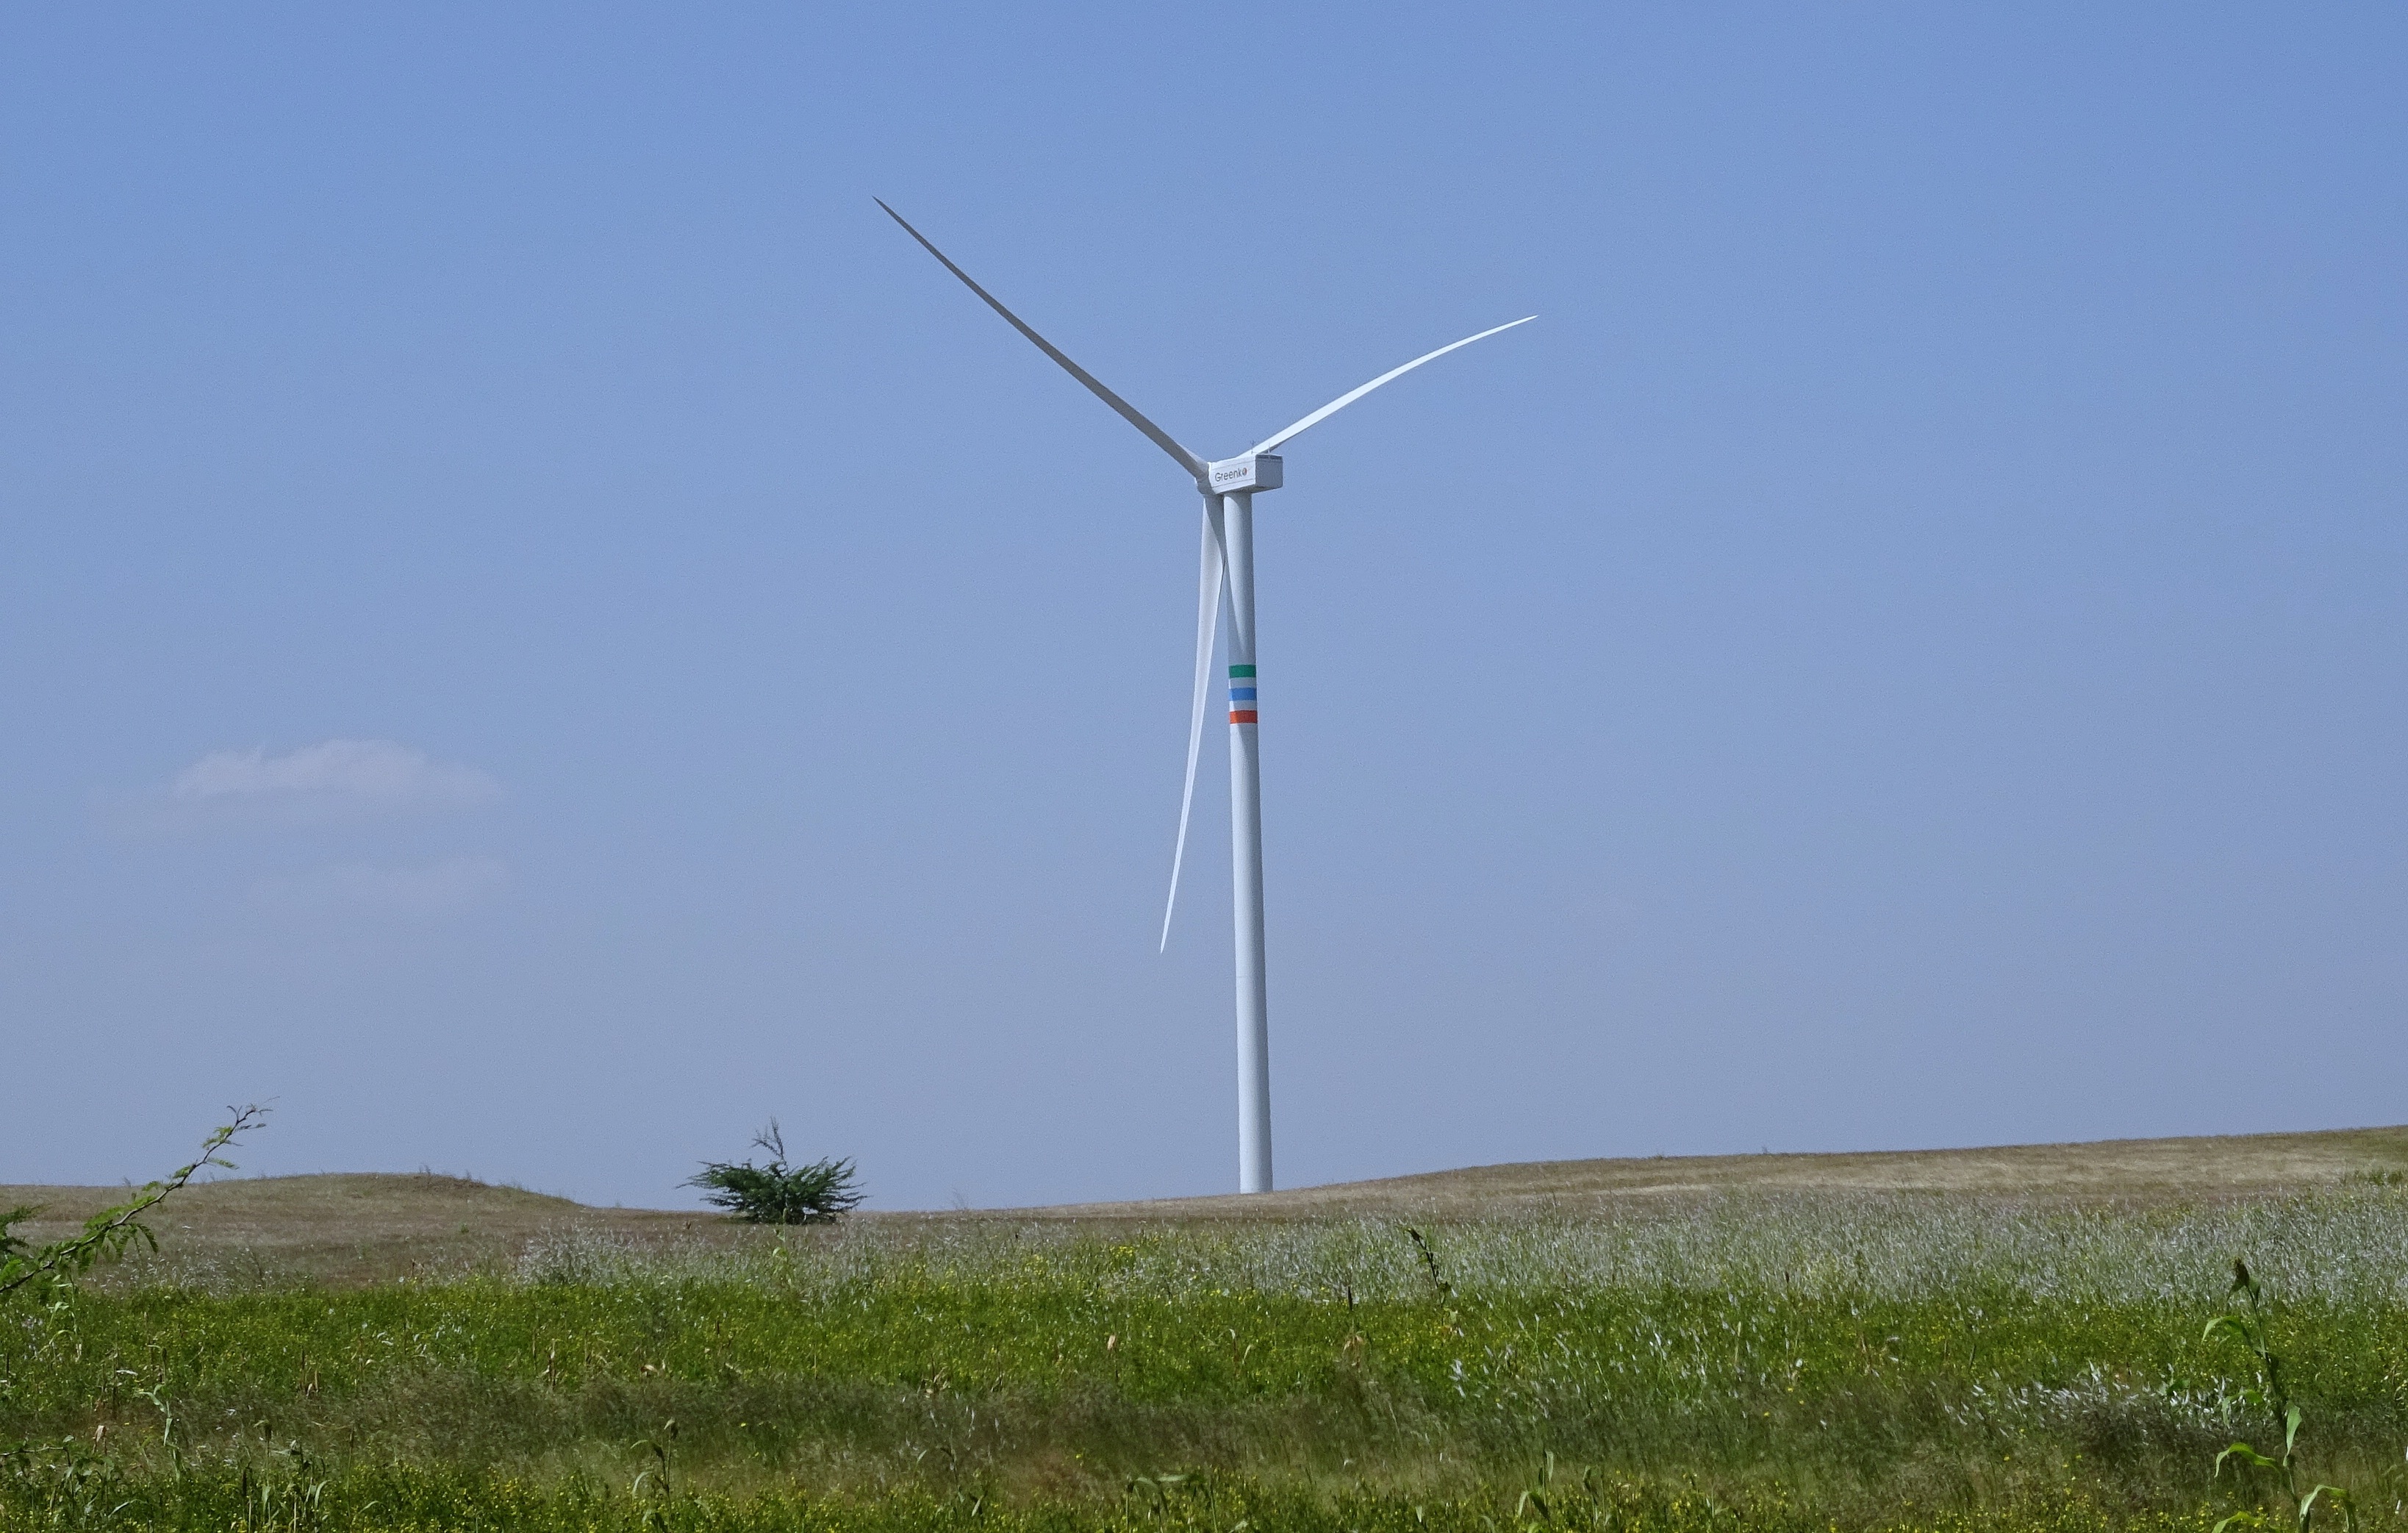
prairie, windmill, wind, machine, wind turbine, plain, turbine, generator, wind energy, energy, wind power, grassland, wind farm, india, bijapur, karnataka, environmentally friendly